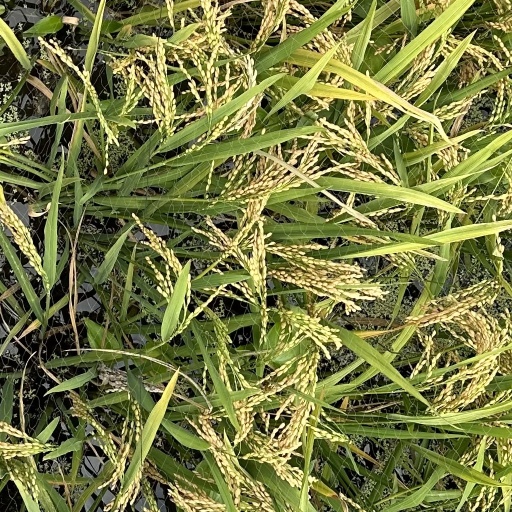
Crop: rice